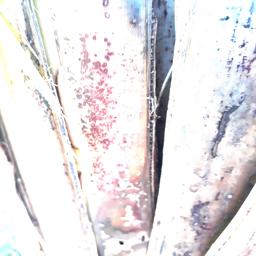
Label: PSEUDOSTEM WEEVIL